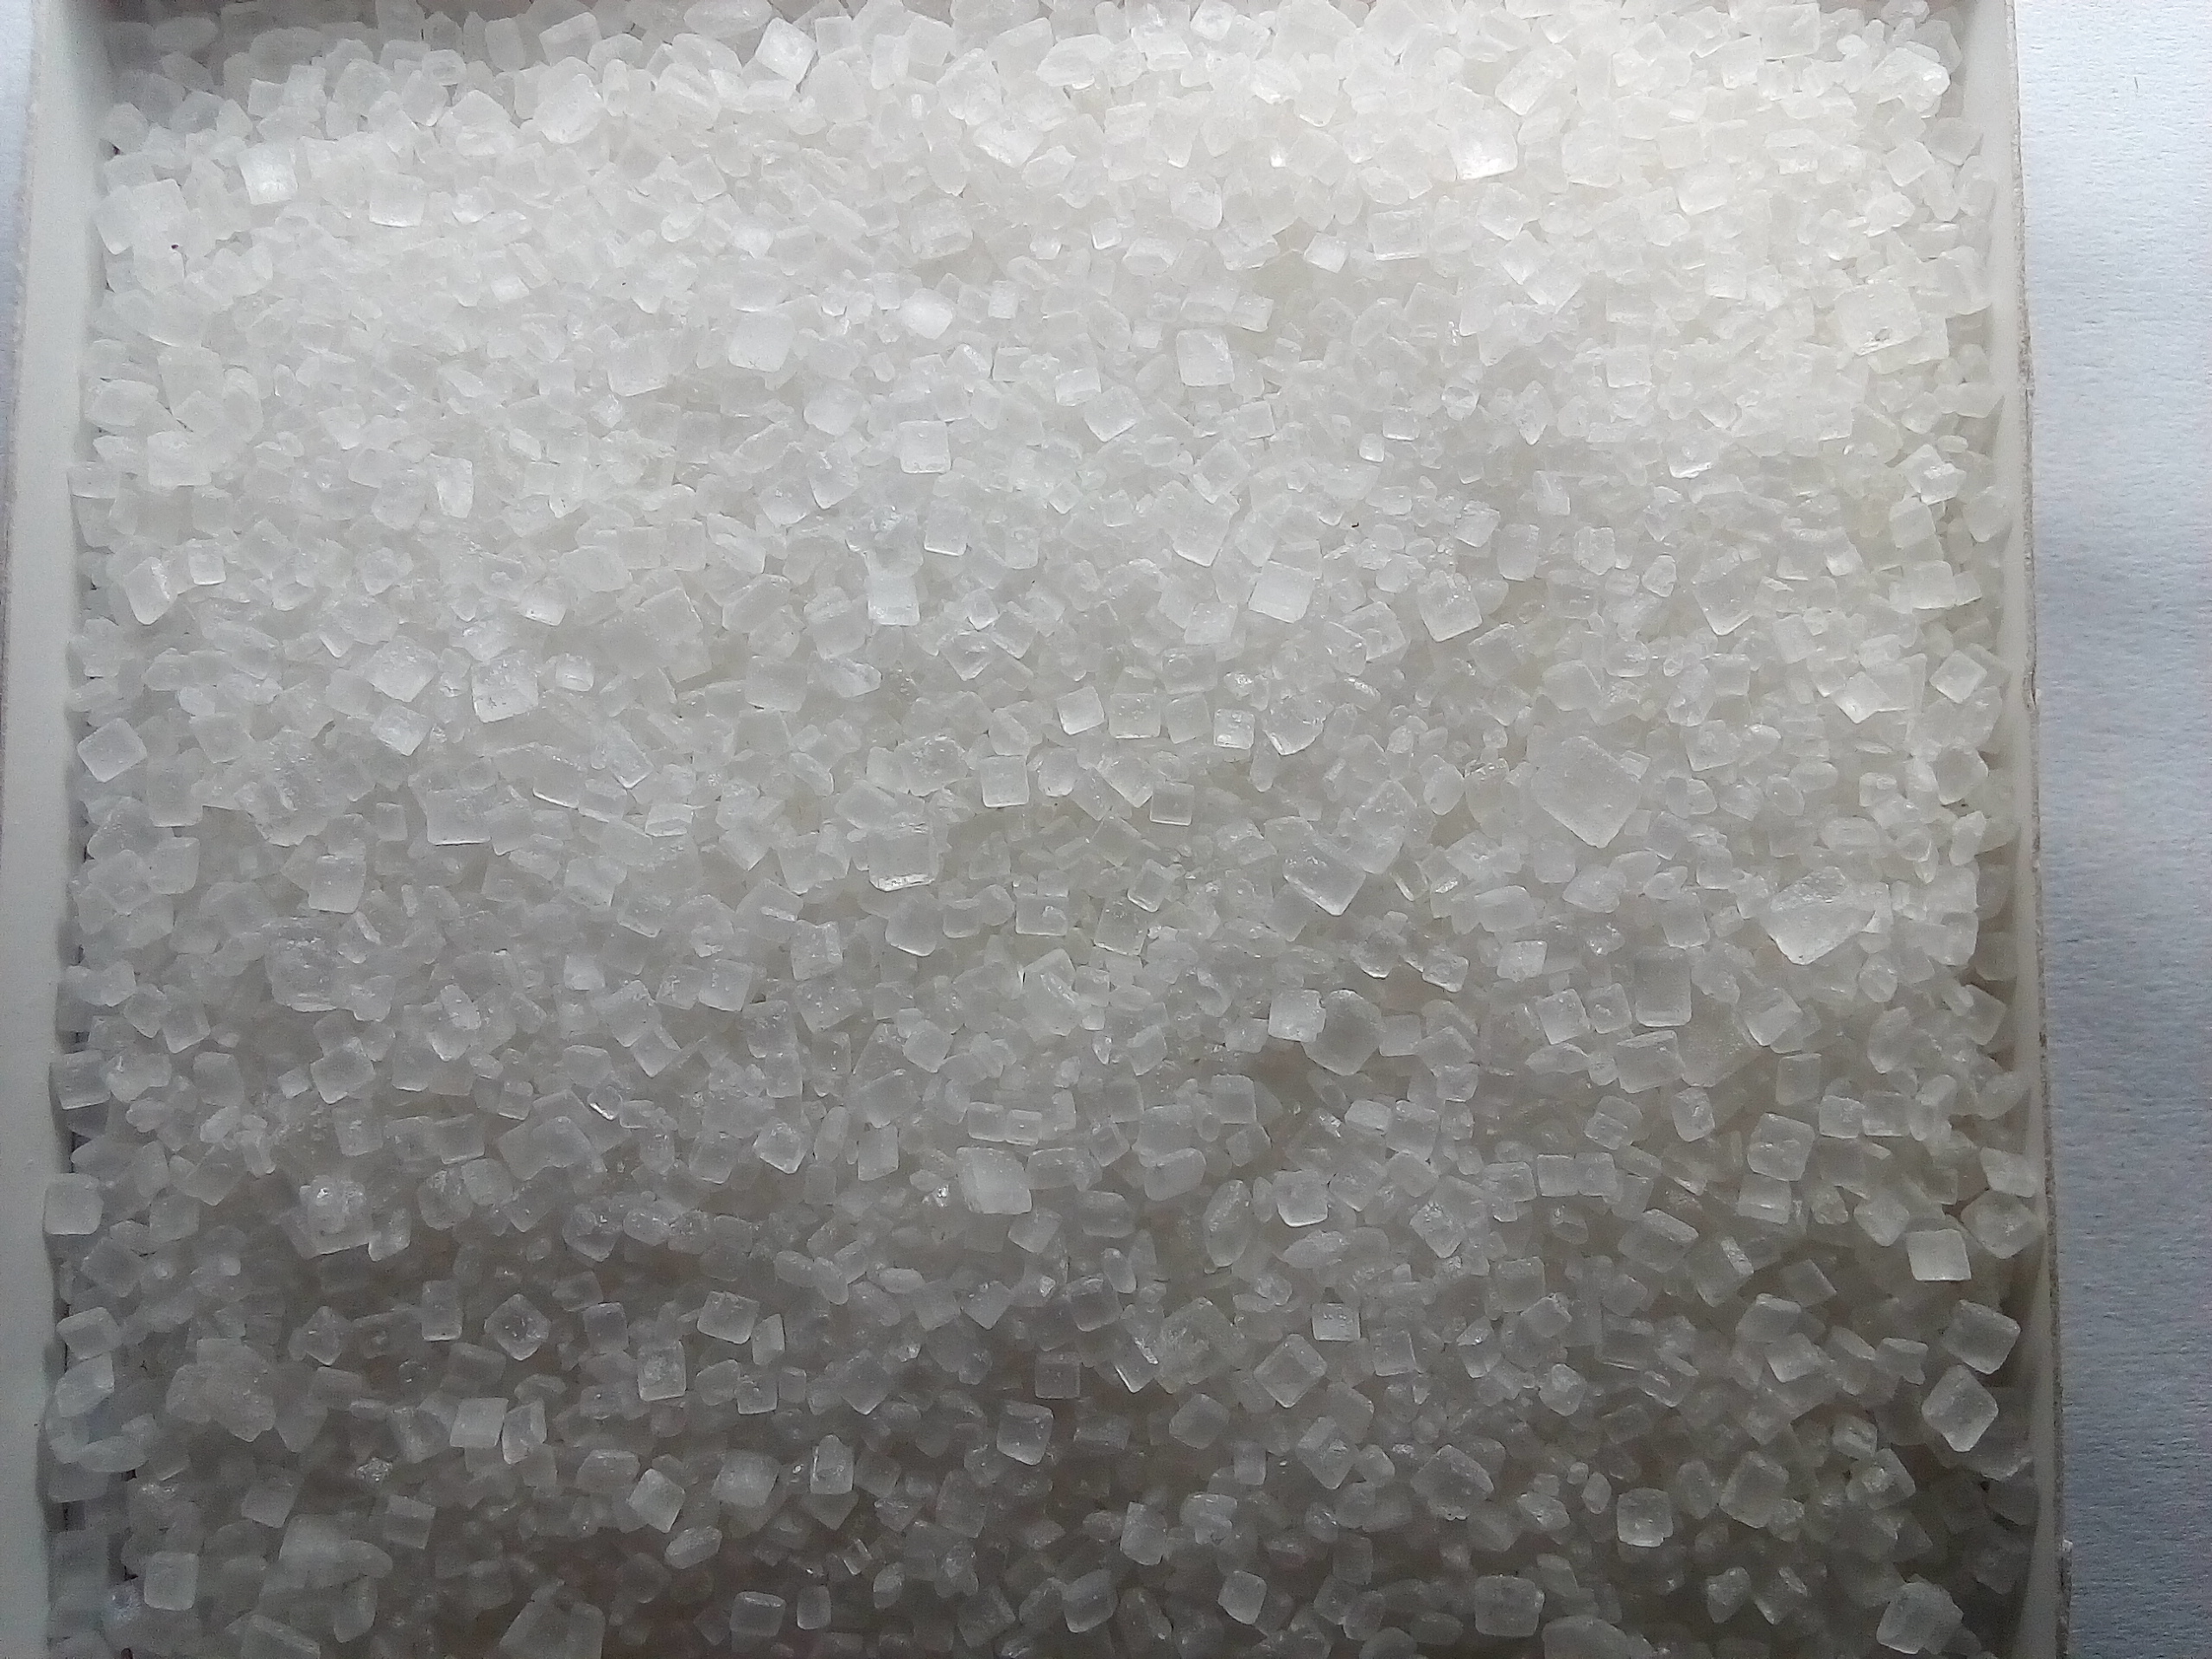
Rice seed variety: Unknown